Iga–Kōka alliance

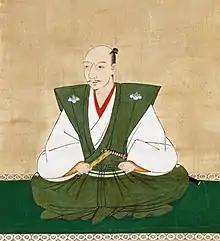
Oda Nobunaga

In 1568, Oda Nobunaga, a rising power in central Japan, marched to Kyoto on behalf of Ashikaga Yoshiaki to install Yoshiaki as shogun. The Rokkaku clan in southern Ōmi Province allied with the Miyoshi clan and backed Yoshiaki's nephew and rival, Ashikaga Yoshihide, that the Miyoshi had established in Kyoto. After Rokkaku Yoshitaka and his sons were defeated by Nobunaga during the invasion of Kannonji Castle, they fled first to Kōka and then Mount Kōya. From there they staged a guerrilla war against Nobunaga, assisted by the Iga and Kōka ninja forces. The danger of harassment by this alliance made Nobunaga's control of southern Ōmi insecure, and in 1570 when Nobunaga retreated from the Siege of Kanegasaki back to Kyoto he was forced to go along the north-west shore of Lake Biwa rather than the more direct route through southern Ōmi.